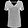
Label: T - shirt / top